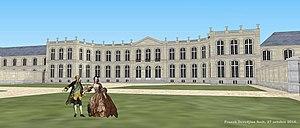
Vue du château de Crécy du côté de l'entrée. Vers 1755.
Le château de Crécy, détruit après la Révolution, était situé sur la commune de Crécy-Couvé. Il fut embelli par Madame de Pompadour et Louis XV, et fut l'un de leurs châteaux préférés. Il constitue, avec le château de Bellevue à Meudon, l'archétype du château français de style classique du milieu du XVIIIᵉ siècle.